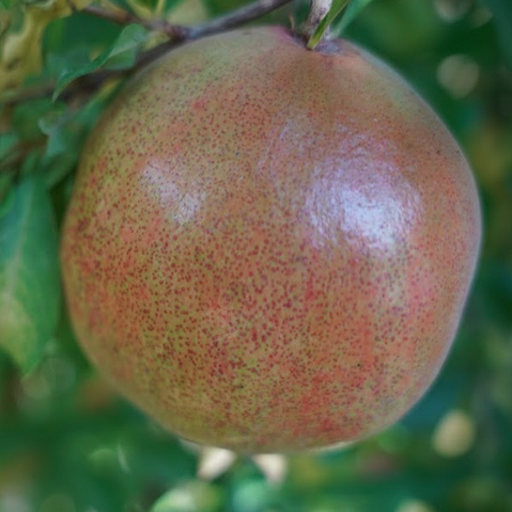
Label: Healthy